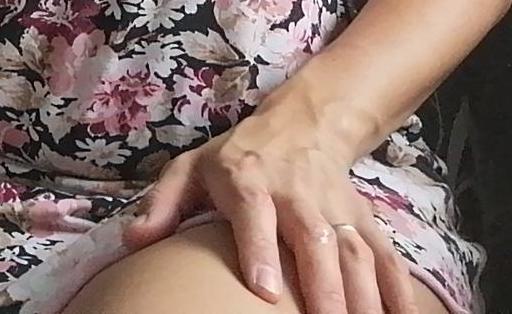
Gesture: no_gesture